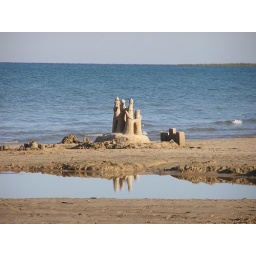
castle in the sand